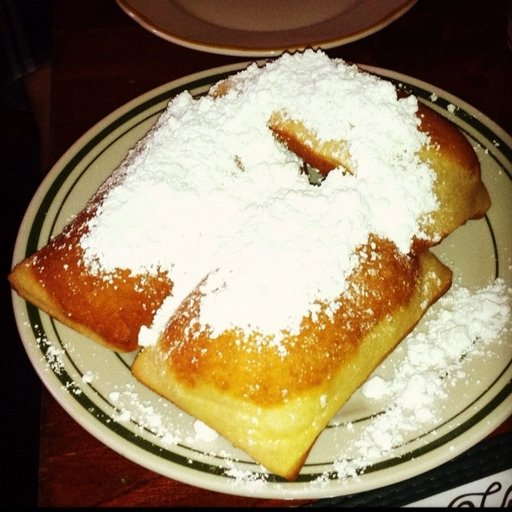
Label: beignets